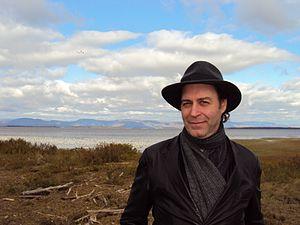
Pierre Anctil est un historien et un professeur canadien. Spécialiste de la culture juive et de l'histoire de l'immigration au Québec et au Canada, ses travaux ont initié un nouveau champ de recherche au confluent de la culture juive, des études québécoises et canadiennes et de la traduction culturelle.